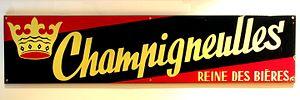
La brasserie de Champigneulles est une brasserie lorraine installée à Champigneulles, au nord de Nancy, dans le département de Meurthe-et-Moselle.